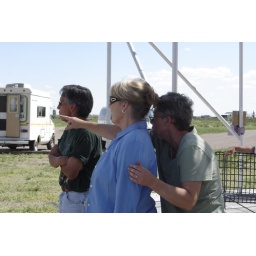
Barb is being shown by the helpful UFO person how to find the bear shape on the slopes of Mount Blanca.